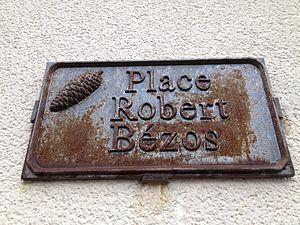
Robert Bézos, né le 5 mai 1882 à Luxey et mort le 23 mai 1948 à Brocas-les-Forges, est un homme politique français.